Värtsilä, Finland

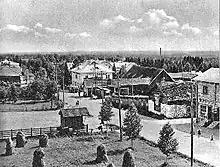
Värtsilä's centre in the 1930s

Värtsilä is a former municipality of Finland. It merged with Tohmajärvi in 2005. It included the international border crossing between Niirala and Vyartsilya.